Unicomp

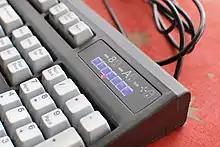
Near-view from the side of a black Unicomp "SpaceSaver" 104 (UNI0P4A) keyboard

Unicomp's product line consists largely of modified designs based on late "Model M" keyboards produced by Lexmark: